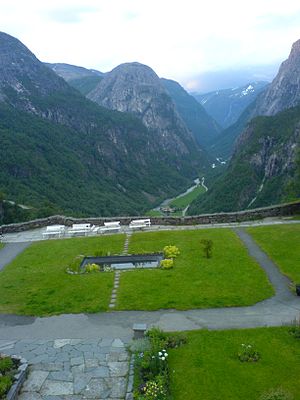
Stalheim Hotel
Udsigt fra et rum på anden etage
Stalheim Hotel er et hotel, der ligger på Stalheim, Norge, ca. 36 km øst for Voss langs E16 og 12 km vest for Gudvangen inderst i Nærøyfjorden. Det nuværende hotel blev bygget i 1960, udvidet i 1966, og har nu 124 rum og plads til 218 gæster.